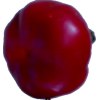
Label: red_pepper